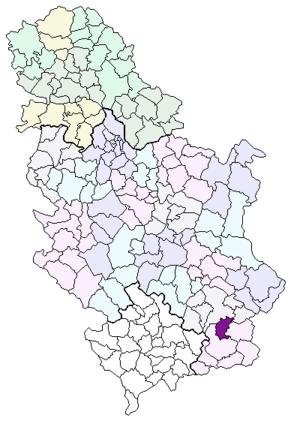
Vladičin Han est une ville et une municipalité de Serbie situées dans le district de Pčinja. Au recensement de 2011, la ville comptait 8 053 habitants et la municipalité dont elle est le centre 20 938.